Parque Tres de Febrero

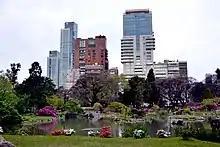

The Japanese garden was opened in 1967 at its current location, occupying a part of the Parque Tres de Febrero, in Plaza Sicilia.